Bernard Montgomery

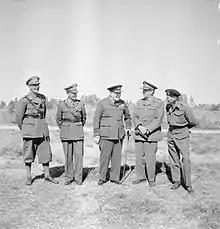
The British Prime Minister Winston Churchill with military leaders during his visit to Tripoli. The group includes: Lieutenant-General Sir Oliver Leese, General Sir Harold Alexander, General Sir Alan Brooke and General Sir Bernard Montgomery.

The Second Battle of El Alamein began on 23 October 1942, and ended 12 days later with one of the first large-scale, decisive Allied land victories of the war. Montgomery correctly predicted both the length of the battle and the number of casualties (13,500).